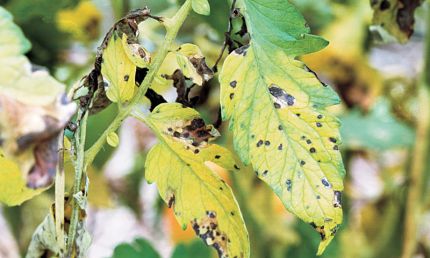
Labels: Tomato leaf bacterial spot, Tomato leaf bacterial spot